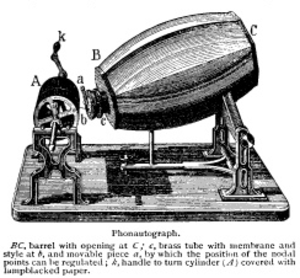
L'enregistrement sonore est l'opération qui consiste à garder une trace durable d'un son en vue de l'écouter plus tard.
Les Tables de la lune, établies par l’astronome danois Peter Andreas Hansen, sont publiées par les autorités britanniques. Elles seront bientôt reprises par de nombreux almanach nautiques.
Édouard-Léon Scott de Martinville est un inventeur français né en 1817 à Paris où il est mort en 1879.